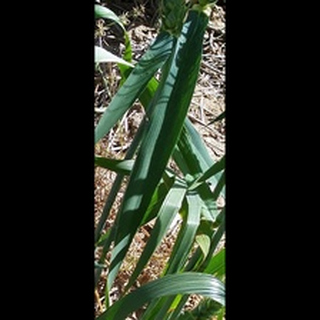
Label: healthy_wheat